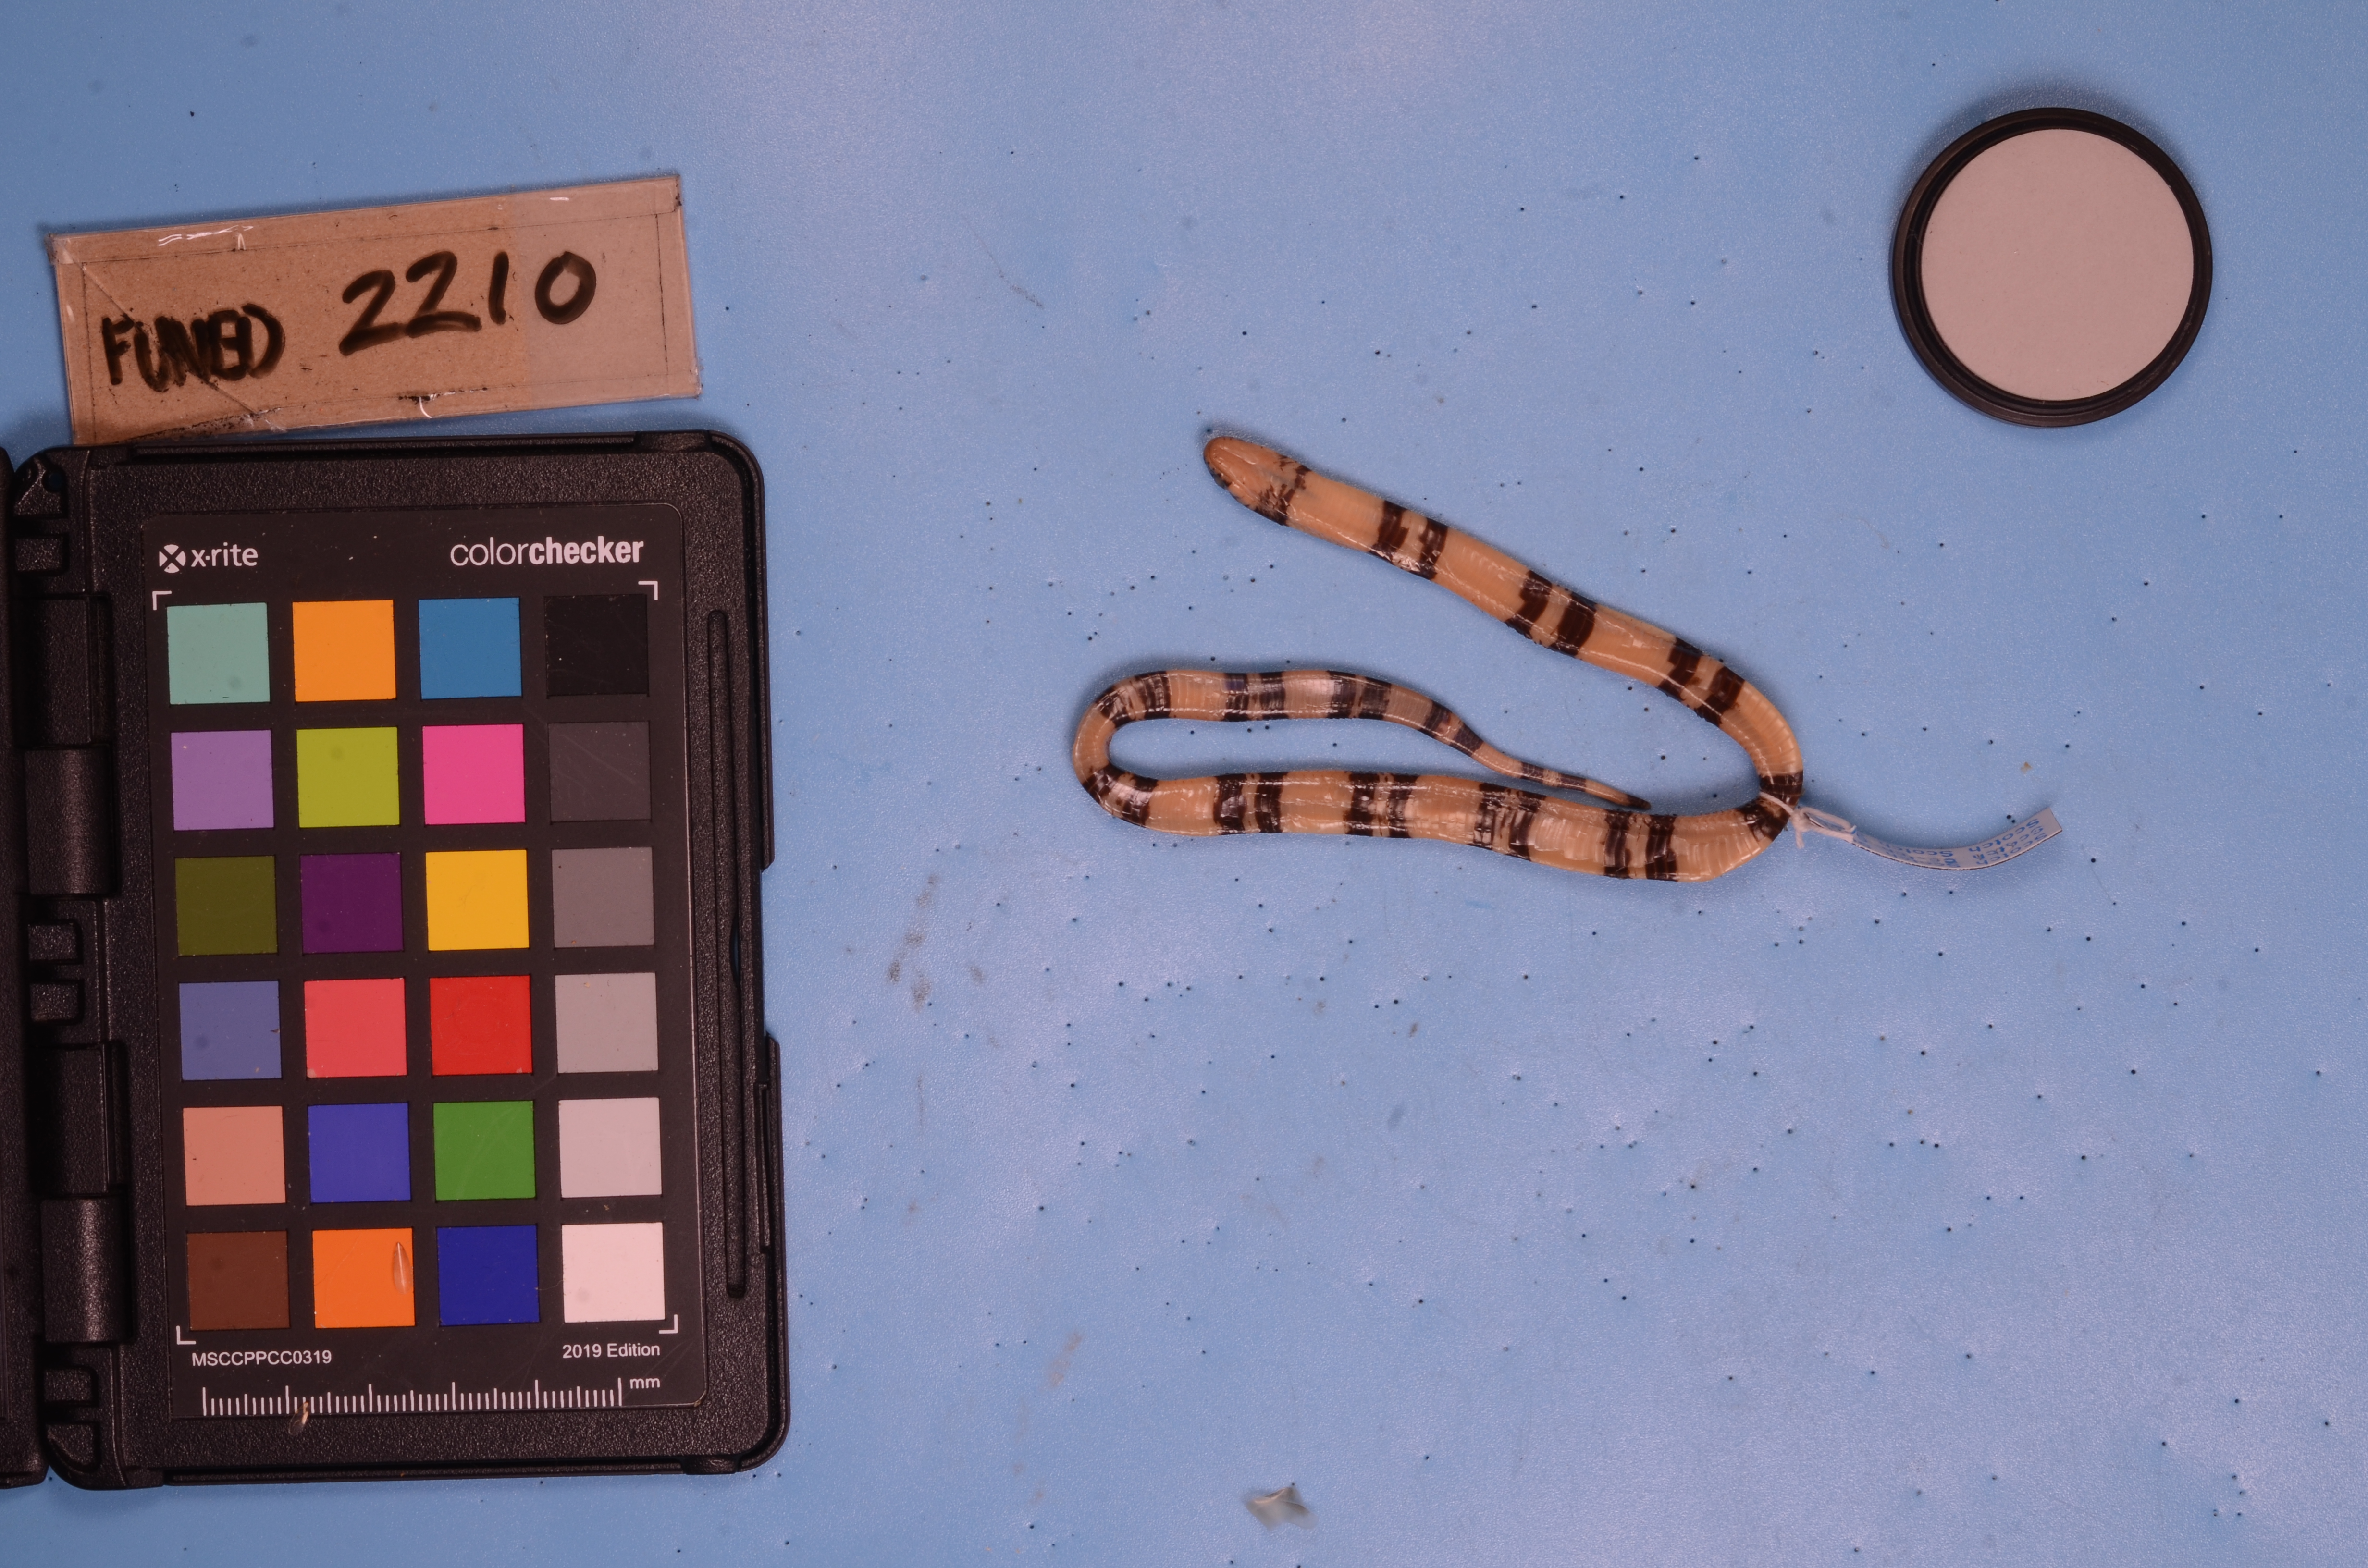
Species: Erythrolamprus aesculapii
View: ventral
Mimicry status: mimic